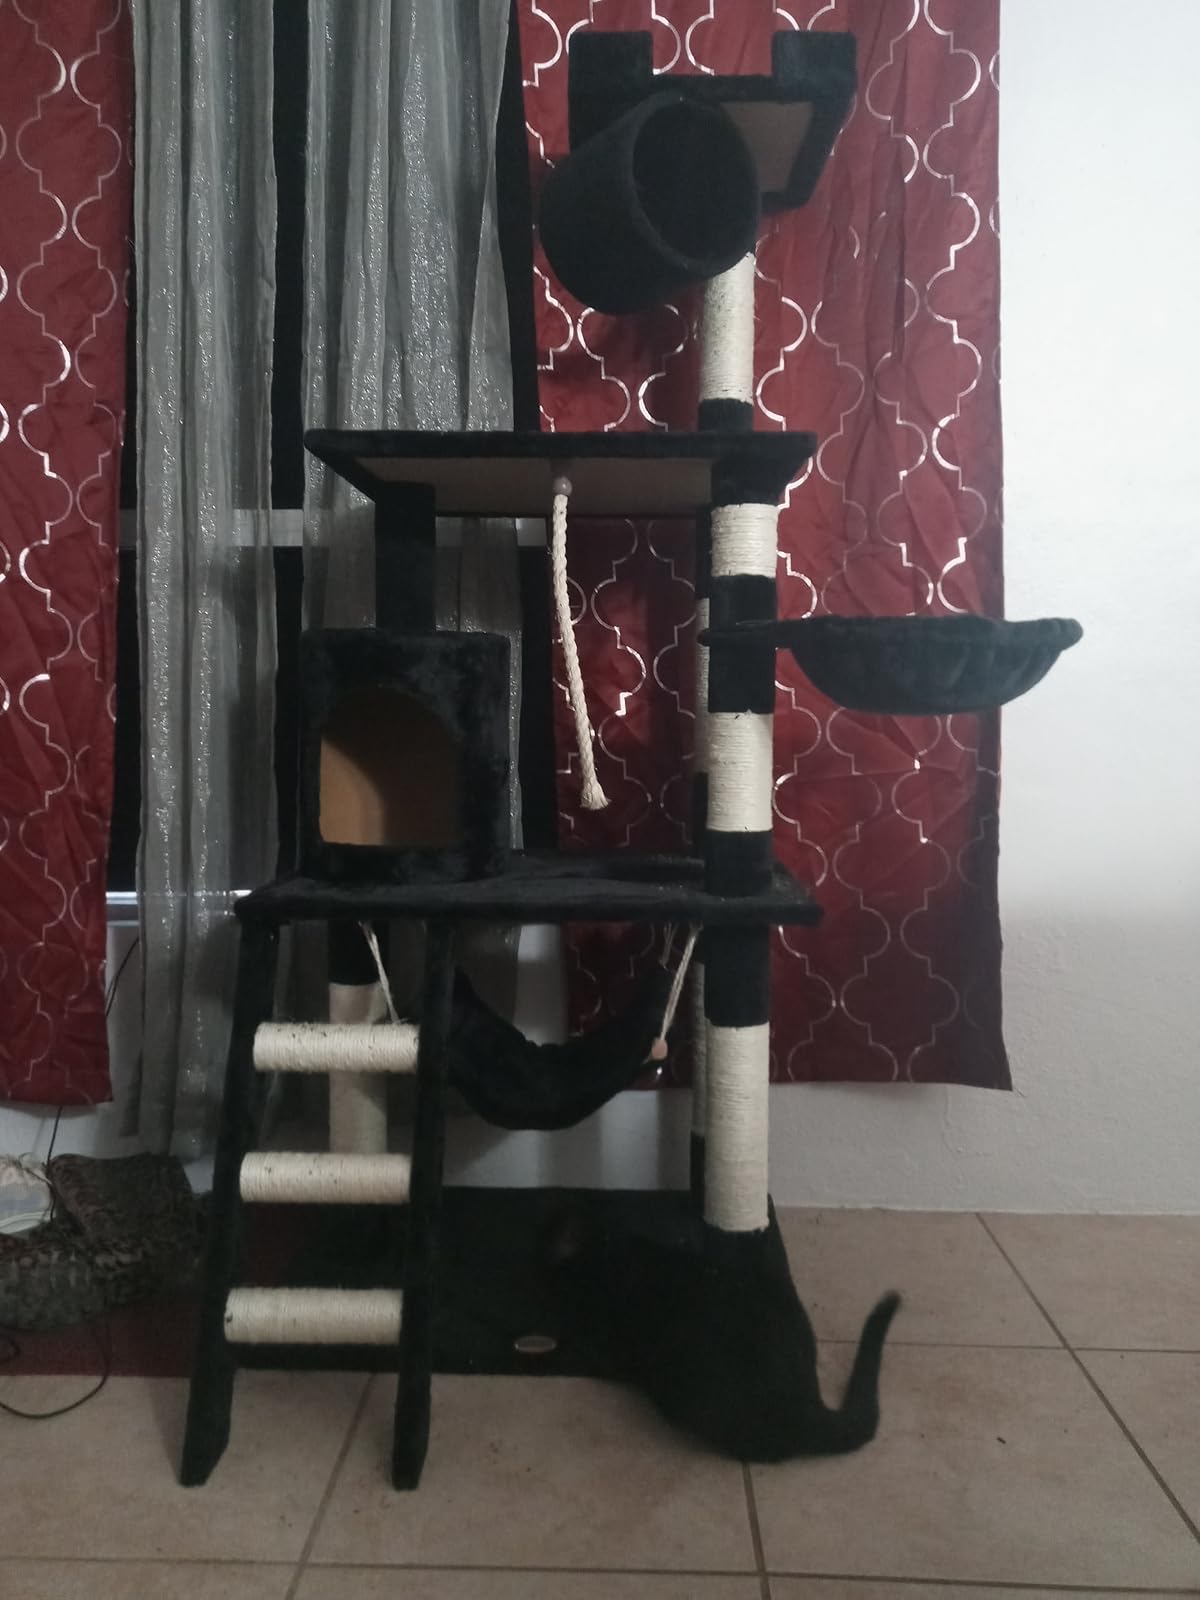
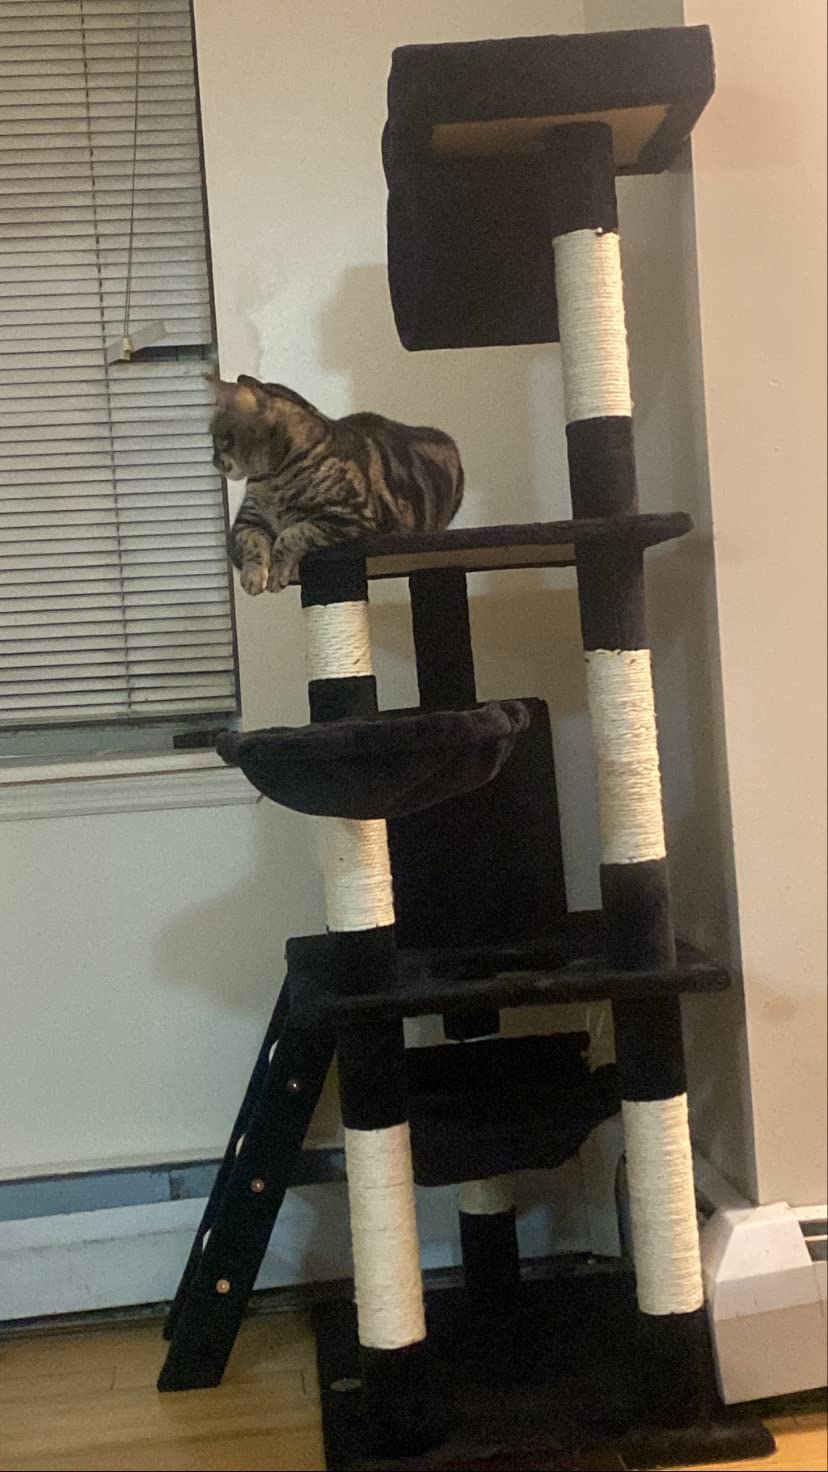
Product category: items_cat tree
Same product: yes